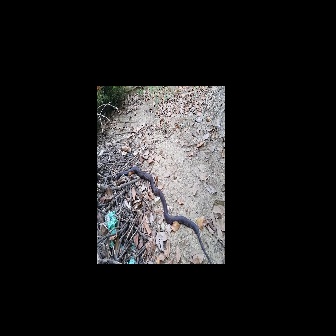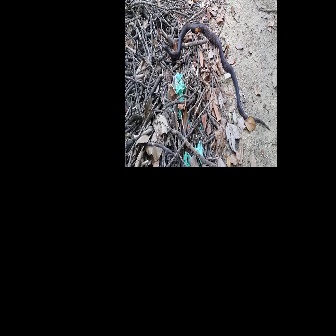
  Please identify the target specified by the bounding box [114,166,212,263] in the first image and locate it in the second image. Return the coordinates in [x_min,y_min,x_max,y_max] format.
Answer: [161,22,270,131]